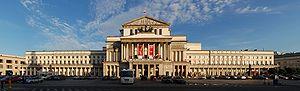
Le Grand Théâtre — Opéra National de Varsovie est un bâtiment qui héberge à la fois l'Opéra National et le Théâtre national de Pologne. Édifié rue Senatorska sur l’emplacement de l’ancien quartier commercial connu sous le nom de Marywil, il fut inauguré le 24 février 1833 avec la représentation du Barbier de Séville de Rossini.